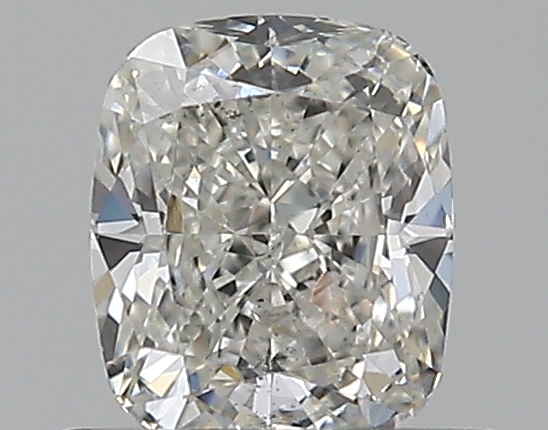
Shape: cushion
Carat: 0.56
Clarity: SI1
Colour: H
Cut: EX
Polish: EX
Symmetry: EX
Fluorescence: N
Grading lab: GIA
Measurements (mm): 5.22 x 4.35 x 2.93